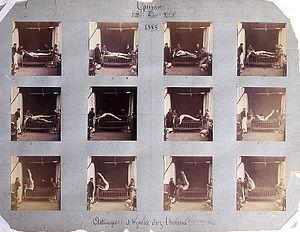
Albert Londe est un photographe français, pionnier de la photographie médicale et précurseur du cinéma.